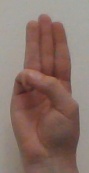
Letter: thaa